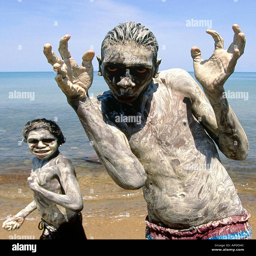
person paint up with white clay for fun